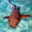
Label: shark